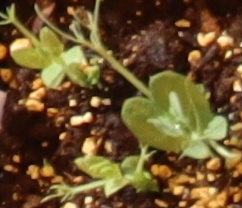
Label: Field Pea